Piano tuning

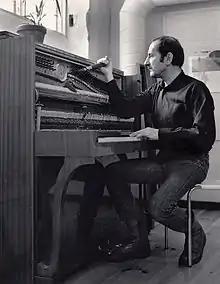
A man tuning an upright piano

Piano tuning is the process of adjusting the tension of the strings of an acoustic piano so that the musical intervals between strings are in tune. The meaning of the term 'in tune', in the context of piano tuning, is not simply a particular fixed set of pitches. Fine piano tuning requires an assessment of the vibration interaction among notes, which is different for every piano, thus in practice requiring slightly different pitches from any theoretical standard. Pianos are usually tuned to a modified version of the system called equal temperament. (See Piano key frequencies for the theoretical piano tuning.)